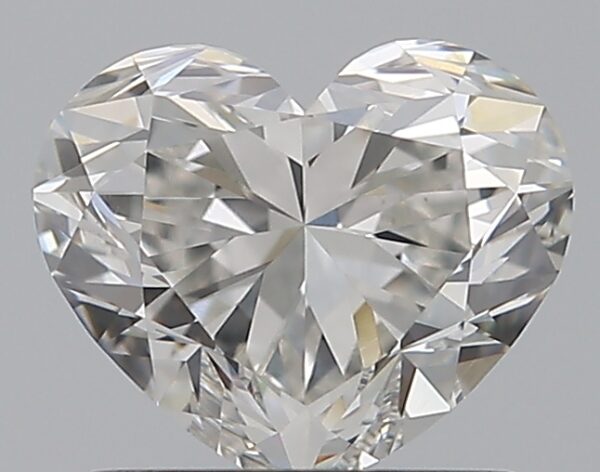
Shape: heart
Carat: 1.03
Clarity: VS2
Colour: G
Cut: EX
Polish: EX
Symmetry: EX
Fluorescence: F
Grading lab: GIA
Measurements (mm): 5.8 x 6.92 x 4.19